Don Galo

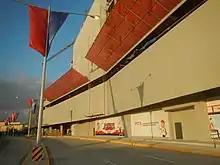
The Parañaque Integrated Terminal Exchange in Don Galo

Don Galo is traversed by Elpidio Quirino Avenue on its eastern section which serves as its main street connecting it to La Huerta to the south via the Don Galo–La Huerta Bridge over the Parañaque River and Tambo and Baclaran to the north. Along its western section runs the Manila–Cavite Expressway where the LRT-1 extension to Cavite is under construction. The barangay is connected to its Bay City extension via a narrow road crossing under the Manila–Cavite Expressway called Enrique Factoran Road. It connects to Pacific Avenue which serves as the main east–west street of Marina Bay barangay and which is also linked to the expressway via a flyover interchange constructed in 2018. Macapagal Boulevard starts at its junction with Pacific Avenue and links Don Galo to the Mall of Asia complex in Pasay.